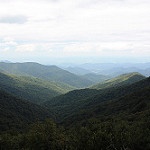
Scene: Outdoor